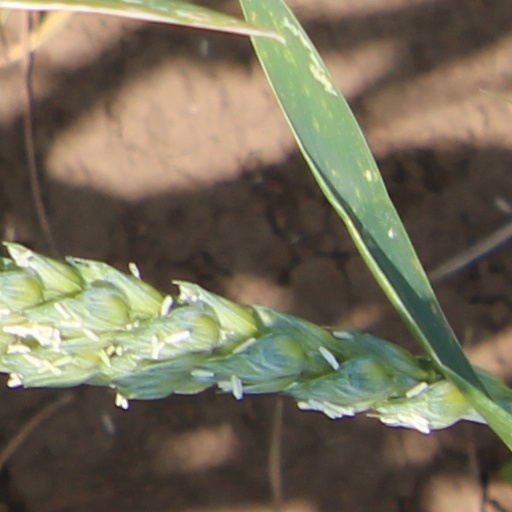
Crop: wheat